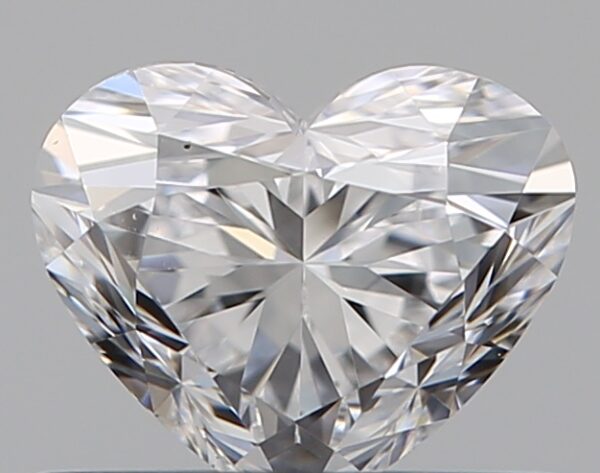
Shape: heart
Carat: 0.5
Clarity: VS2
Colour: D
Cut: VG
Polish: EX
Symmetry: VG
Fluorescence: N
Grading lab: GIA
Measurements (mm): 4.56 x 5.46 x 3.37